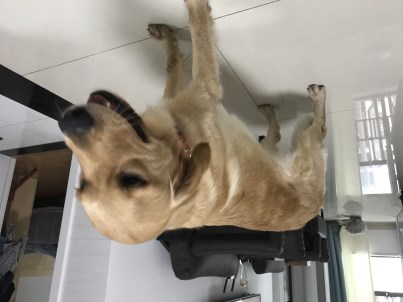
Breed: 5355-n000126-golden_retriever